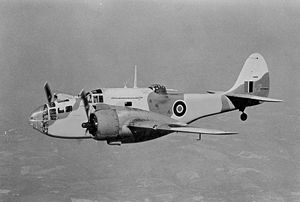
Slaget ved Alam el Halfa / Rommel trækker sig tilbage
An RAF Baltimore. Baltimore og Boston bombefly fløj om dagen og Wellington og Albacore bombefly om natten, og opretholdt et konstant pres på Afrika Korpset.
Slaget ved Alam el Halfa stod fra den 30. august til den 6. september 1942 syd for el-Alamein under Ørkenkrigen i 2. Verdenskrig. Panzer Armee Afrika, en tysk-italiensk styrke under ledelse af Erwin Rommel, forsøgte at omgå den britiske 8. armé under ledelse af Bernard Montgomery. I den sidste store akseoffensiv i Ørkenkrigen havde Rommel planlagt at besejre den britiske 8. arme inden allierede forstærkninger gjorde en sejr i Afrika umulig for Aksemagterne.